Bard Cottage Cemetery

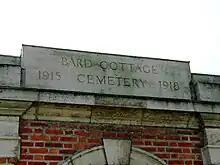
The entrance stone to the cemetery.

Bard Cottage Cemetery is a World War I, Commonwealth War Graves Commission burial ground near Ypres, Belgium. It is home to 1607 identified casualties. The cemetery is half a kilometre north of Essex Farm Cemetery.